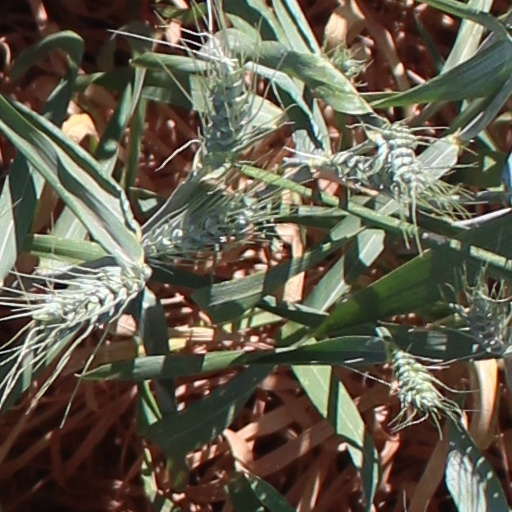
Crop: wheat